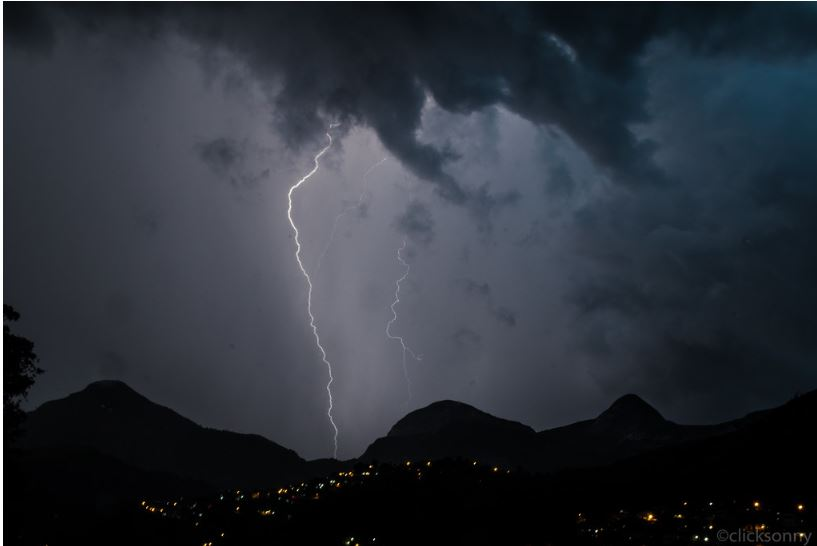
Fire: no
Smoke: no